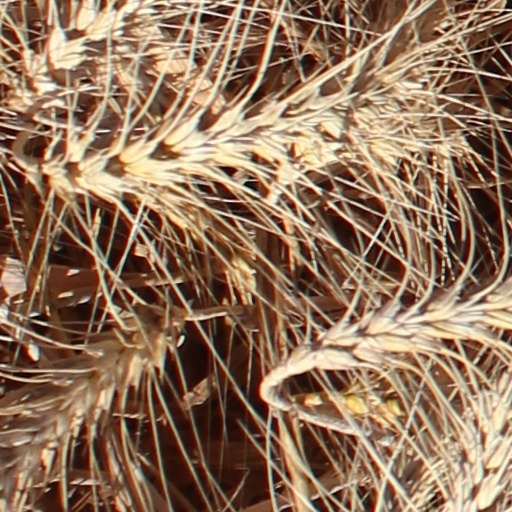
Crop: wheat